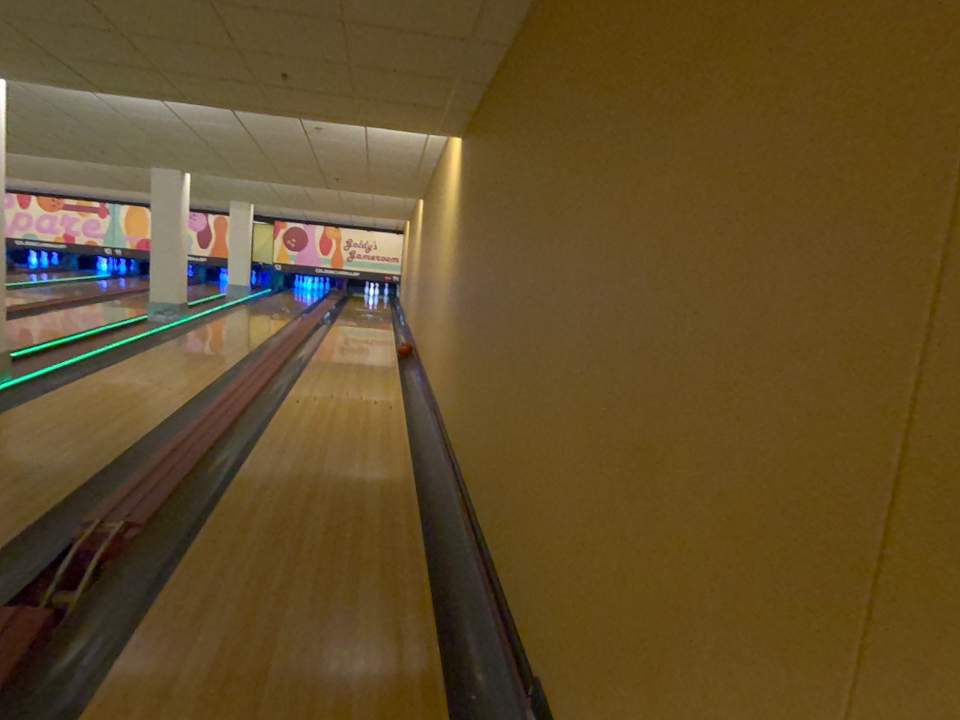
Object: bowling_ball